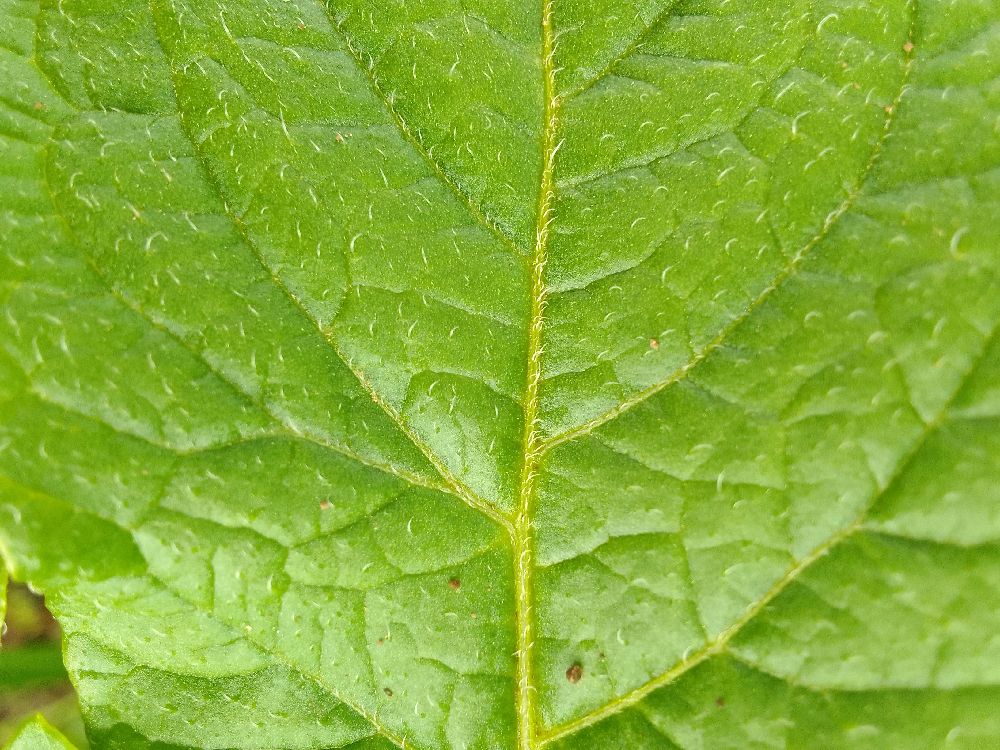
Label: Healthy